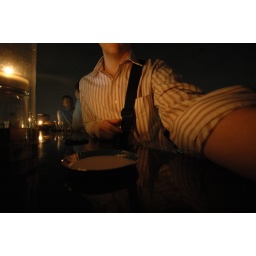
The Vertigo is a rooftop restaurant/bar in Bangkok, on the 62st/62nd floor of the Banyan tree tower.